Spider-Man: Chapter One

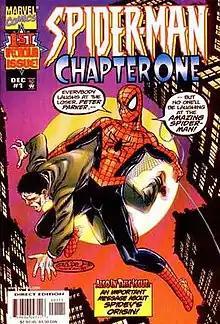
Cover to "Spider-Man: Chapter One" #1, art by John Byrne. This image is a homage to Jack Kirby and Steve Ditko's August 1962 cover for "Amazing Fantasy" #15, which was the first appearance of Spider-Man.

Spider-Man: Chapter One is an American comic book miniseries starring Spider-Man published by Marvel Comics for 13 issues (#1–12, with a #0 issue (April 1999) added between issues #6 (April 1999) and 7 (May 1999) from December 1998 to October 1999. The entire miniseries was written and illustrated by John Byrne. This storyline is designated as taking place on Earth-98121 in the Marvel multiverse and is not part of the mainstream Marvel Universe of Earth-616.